Rory Loy

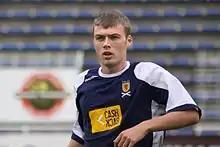
Loy with Scotland U21s in 2009.

On 11 November 2008, Loy was called up to the Scotland U21 for the first time. Seven days later on 18 November 2008, He made his Scotland U21 debut against Northern Ireland U21, coming on as a 68th minute substitute, in a 3–1 loss. Following this, Loy gained four further caps for the U21 throughout 2009, including scoring his first goal, in a 4–0 win against Azerbaijan U21 on 15 November 2009.